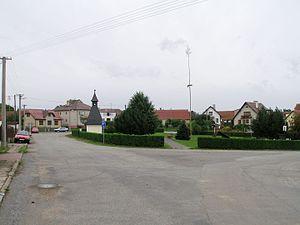
Bratřice est une commune du district de Pelhřimov, dans la région de Vysočina, en République tchèque. Sa population s'élevait à 143 habitants en 2019.